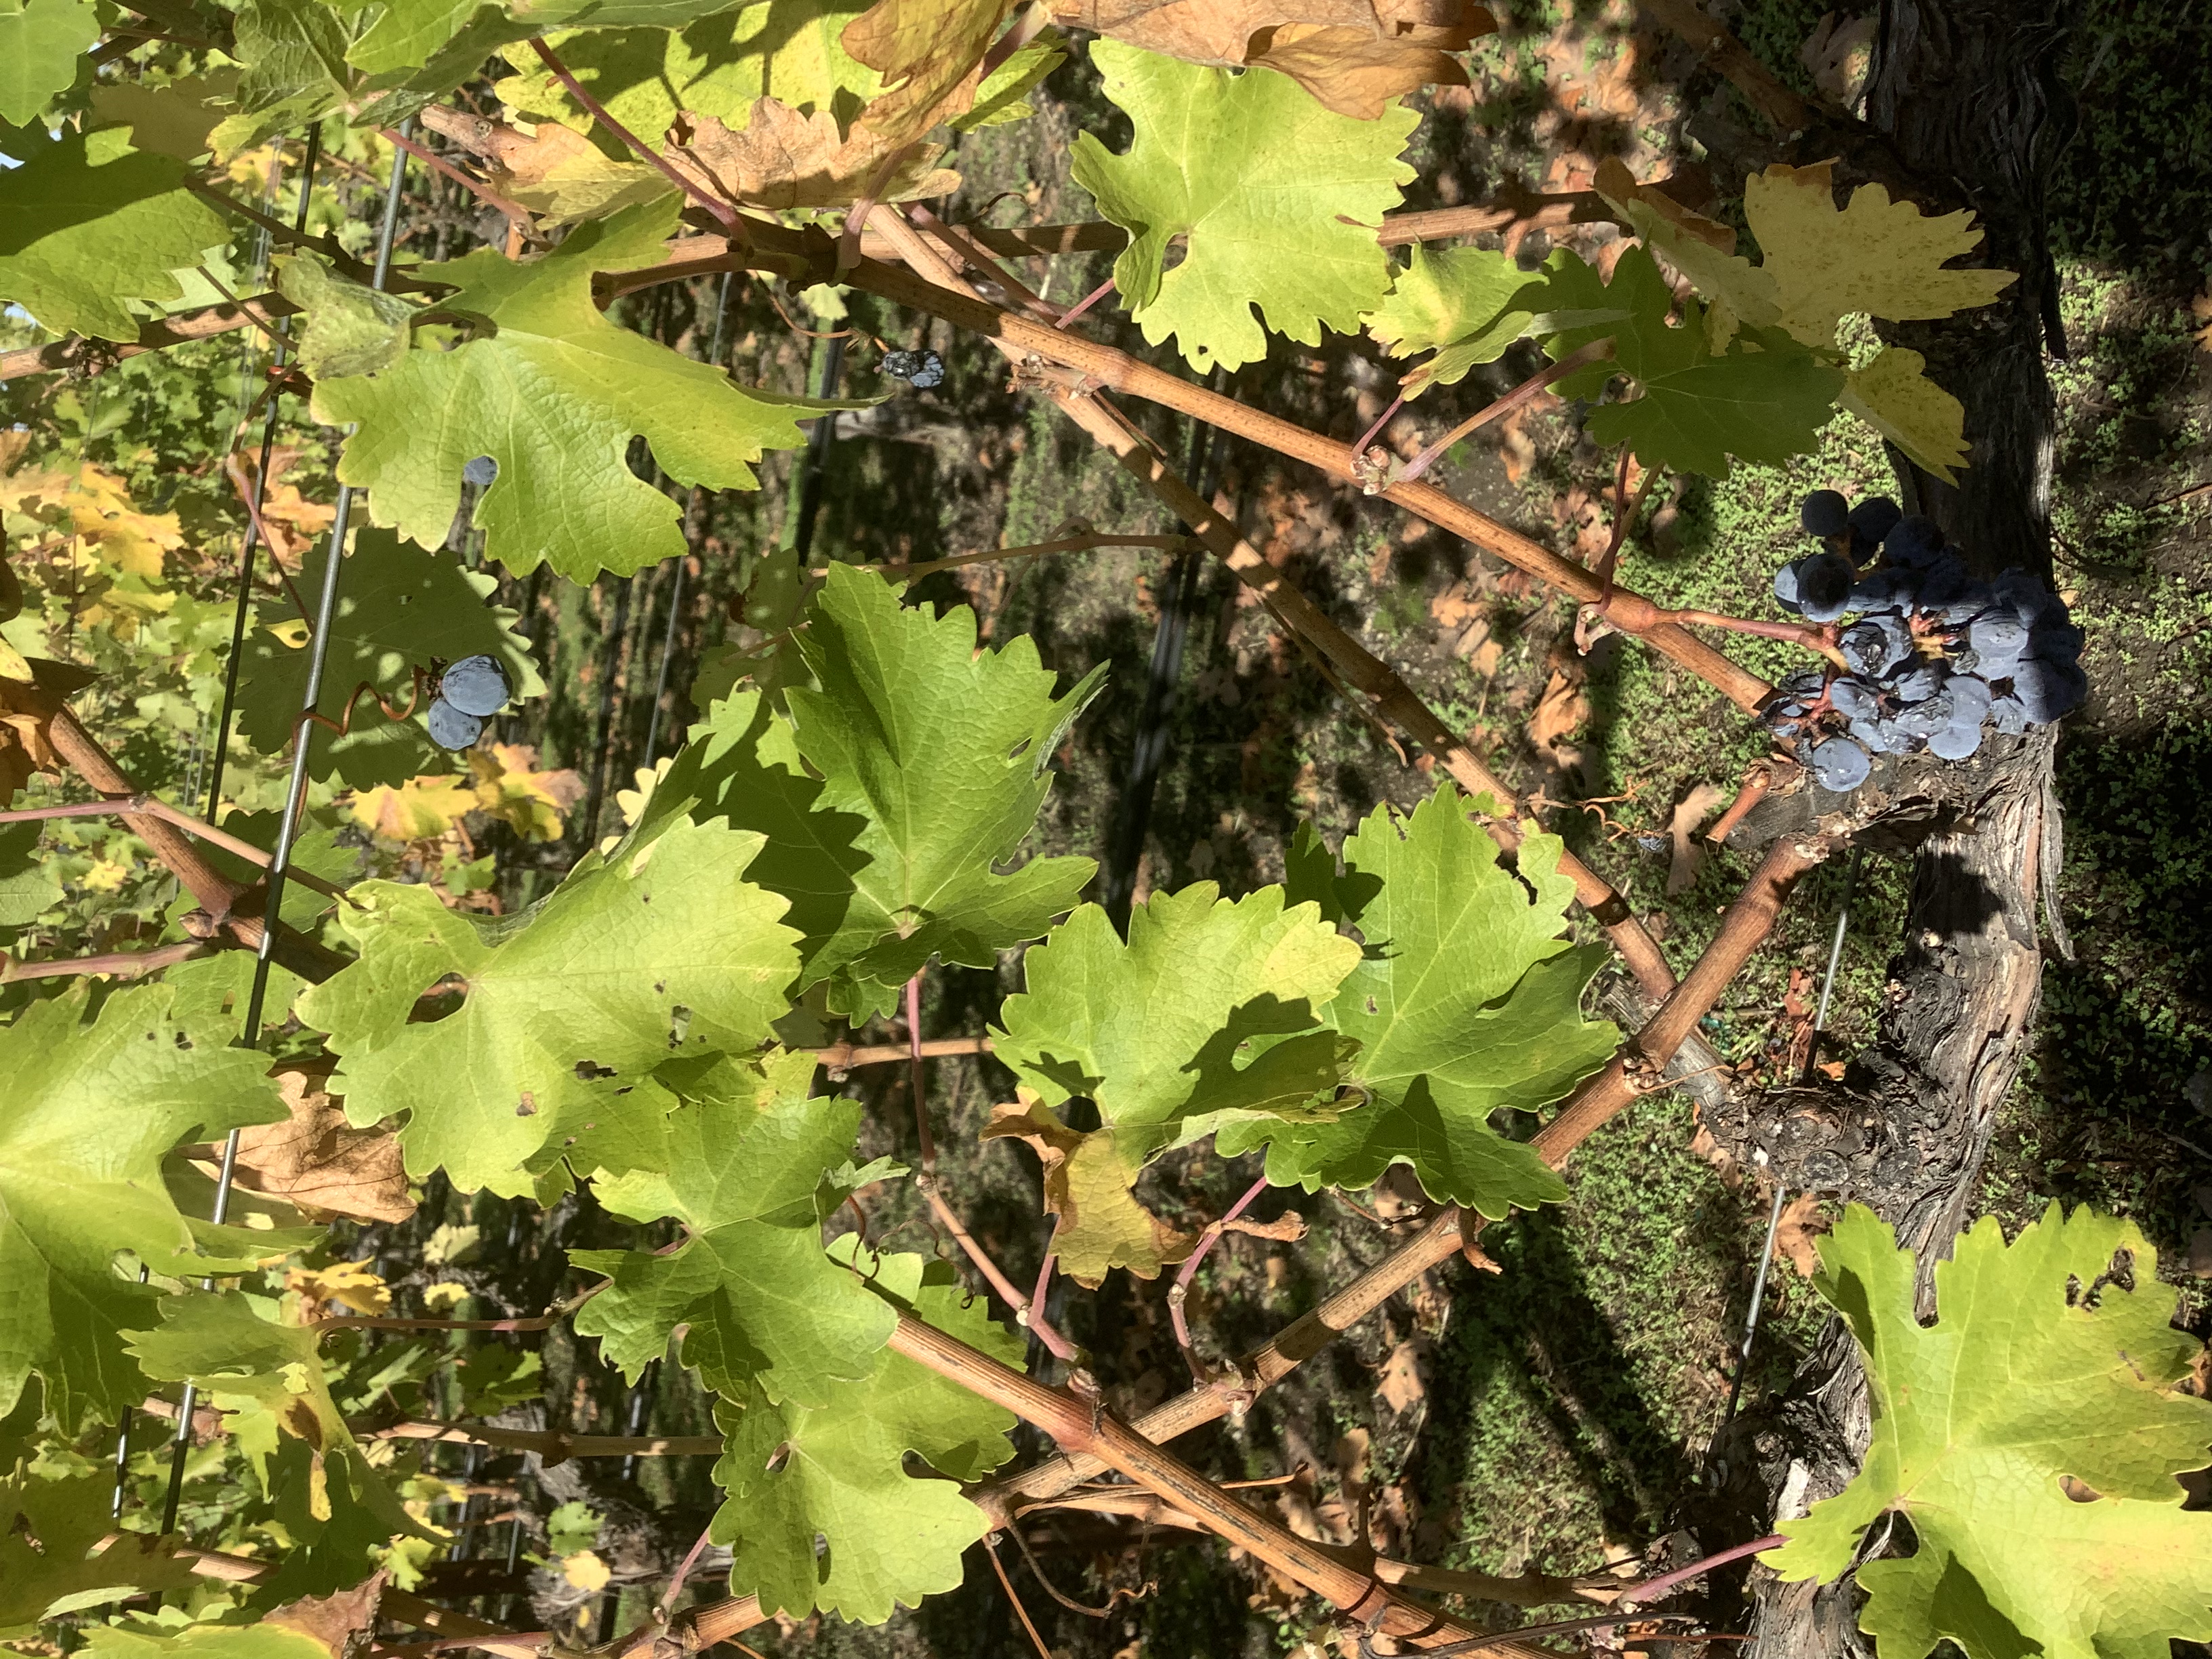
Label: No Virus